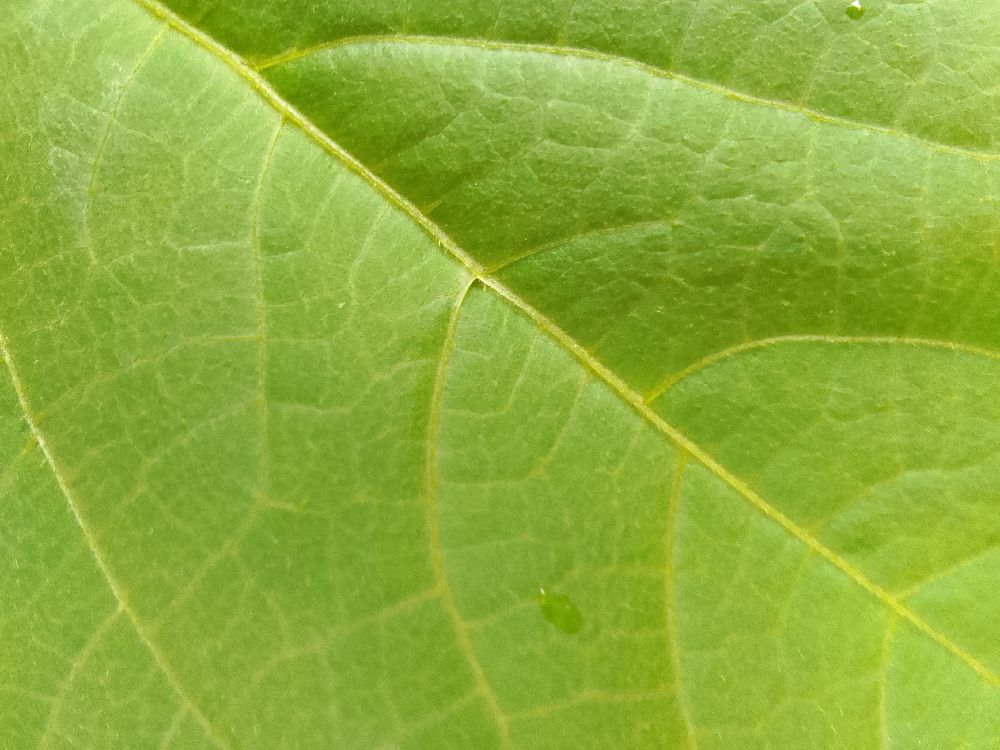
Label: healthy